Gemini Summer

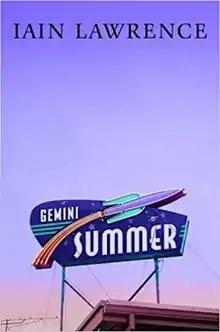
"Gemini Summer" (2006) by Iain Lawrence

Gemini Summer is a children's book by Canadian author Iain Lawrence. It won the 2007 Governor General's Awards in Children's Literature among other awards.